Nakhangal (2013 film)

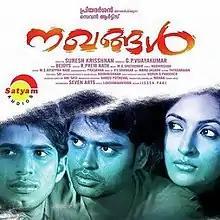

Nakhangal is a 2013 India Malayalam-language crime thriller film directed by Suresh Krishnan, written by R. Prem Nath, and produced by G. P. Vijayakumar. It stars Rakendu, Madan Mohan and Megha in lead roles. The film's songs were composed by M. G. Sreekumar and background score by M. R. Rajakrishnan.